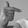
ASL letter: T